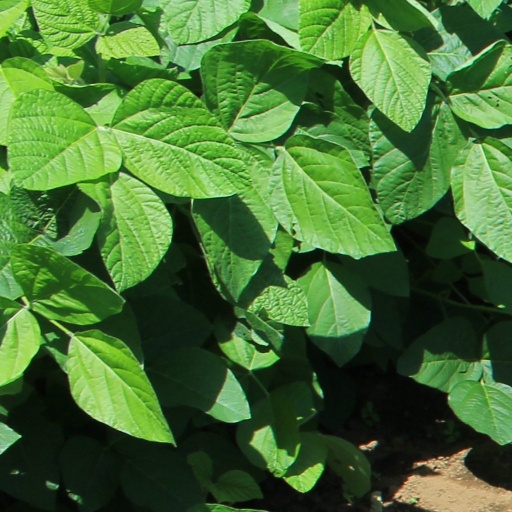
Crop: soybean